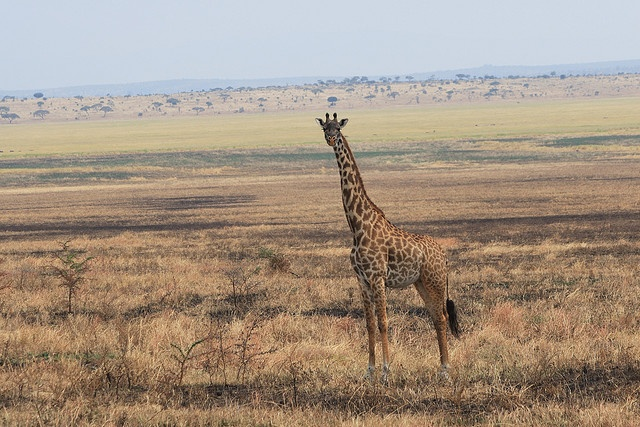
A giraffe standing among brown colored grass and brush.
A giraffe standing in the middle of the wilderness.
A line giraffe standing on a savannah with trees off in the distance.
A tall giraffe is in a big brown field of grass.
A giraffe standing alone in a large field.